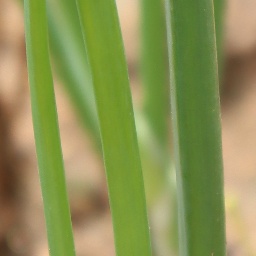
Label: healthy